Corallorhiza odontorhiza

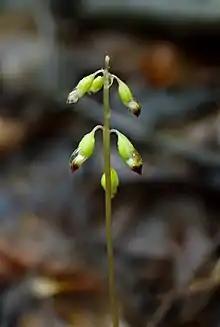
"Corallorhiza odontorhiza" var. "odontorhiza". Most flowers are closed in this variety

The flowers of "var. odontorhiza" are cleistogamous and either closed or only slightly open. Often one or two flowers in a raceme will be open slightly more than the others and a narrow lip (2.6–3.8mm long, 1.7–2.2mm wide) may be visible. Because flowers self-pollinate and no external pollinators are required first, the ovaries of this variation will start swelling soon after flowering.